Demodara railway station

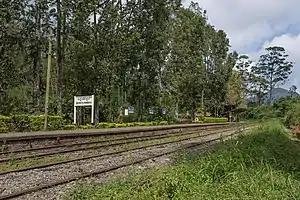

Demodara railway station is the 76th and third last railway station on the Main Line, and is away from Colombo. It is located above mean sea level and from Badulla, the capital city of Uva Province. All the trains that run on the Main Line, including the Podi Menike and Udarata Menike express trains stop at the station.